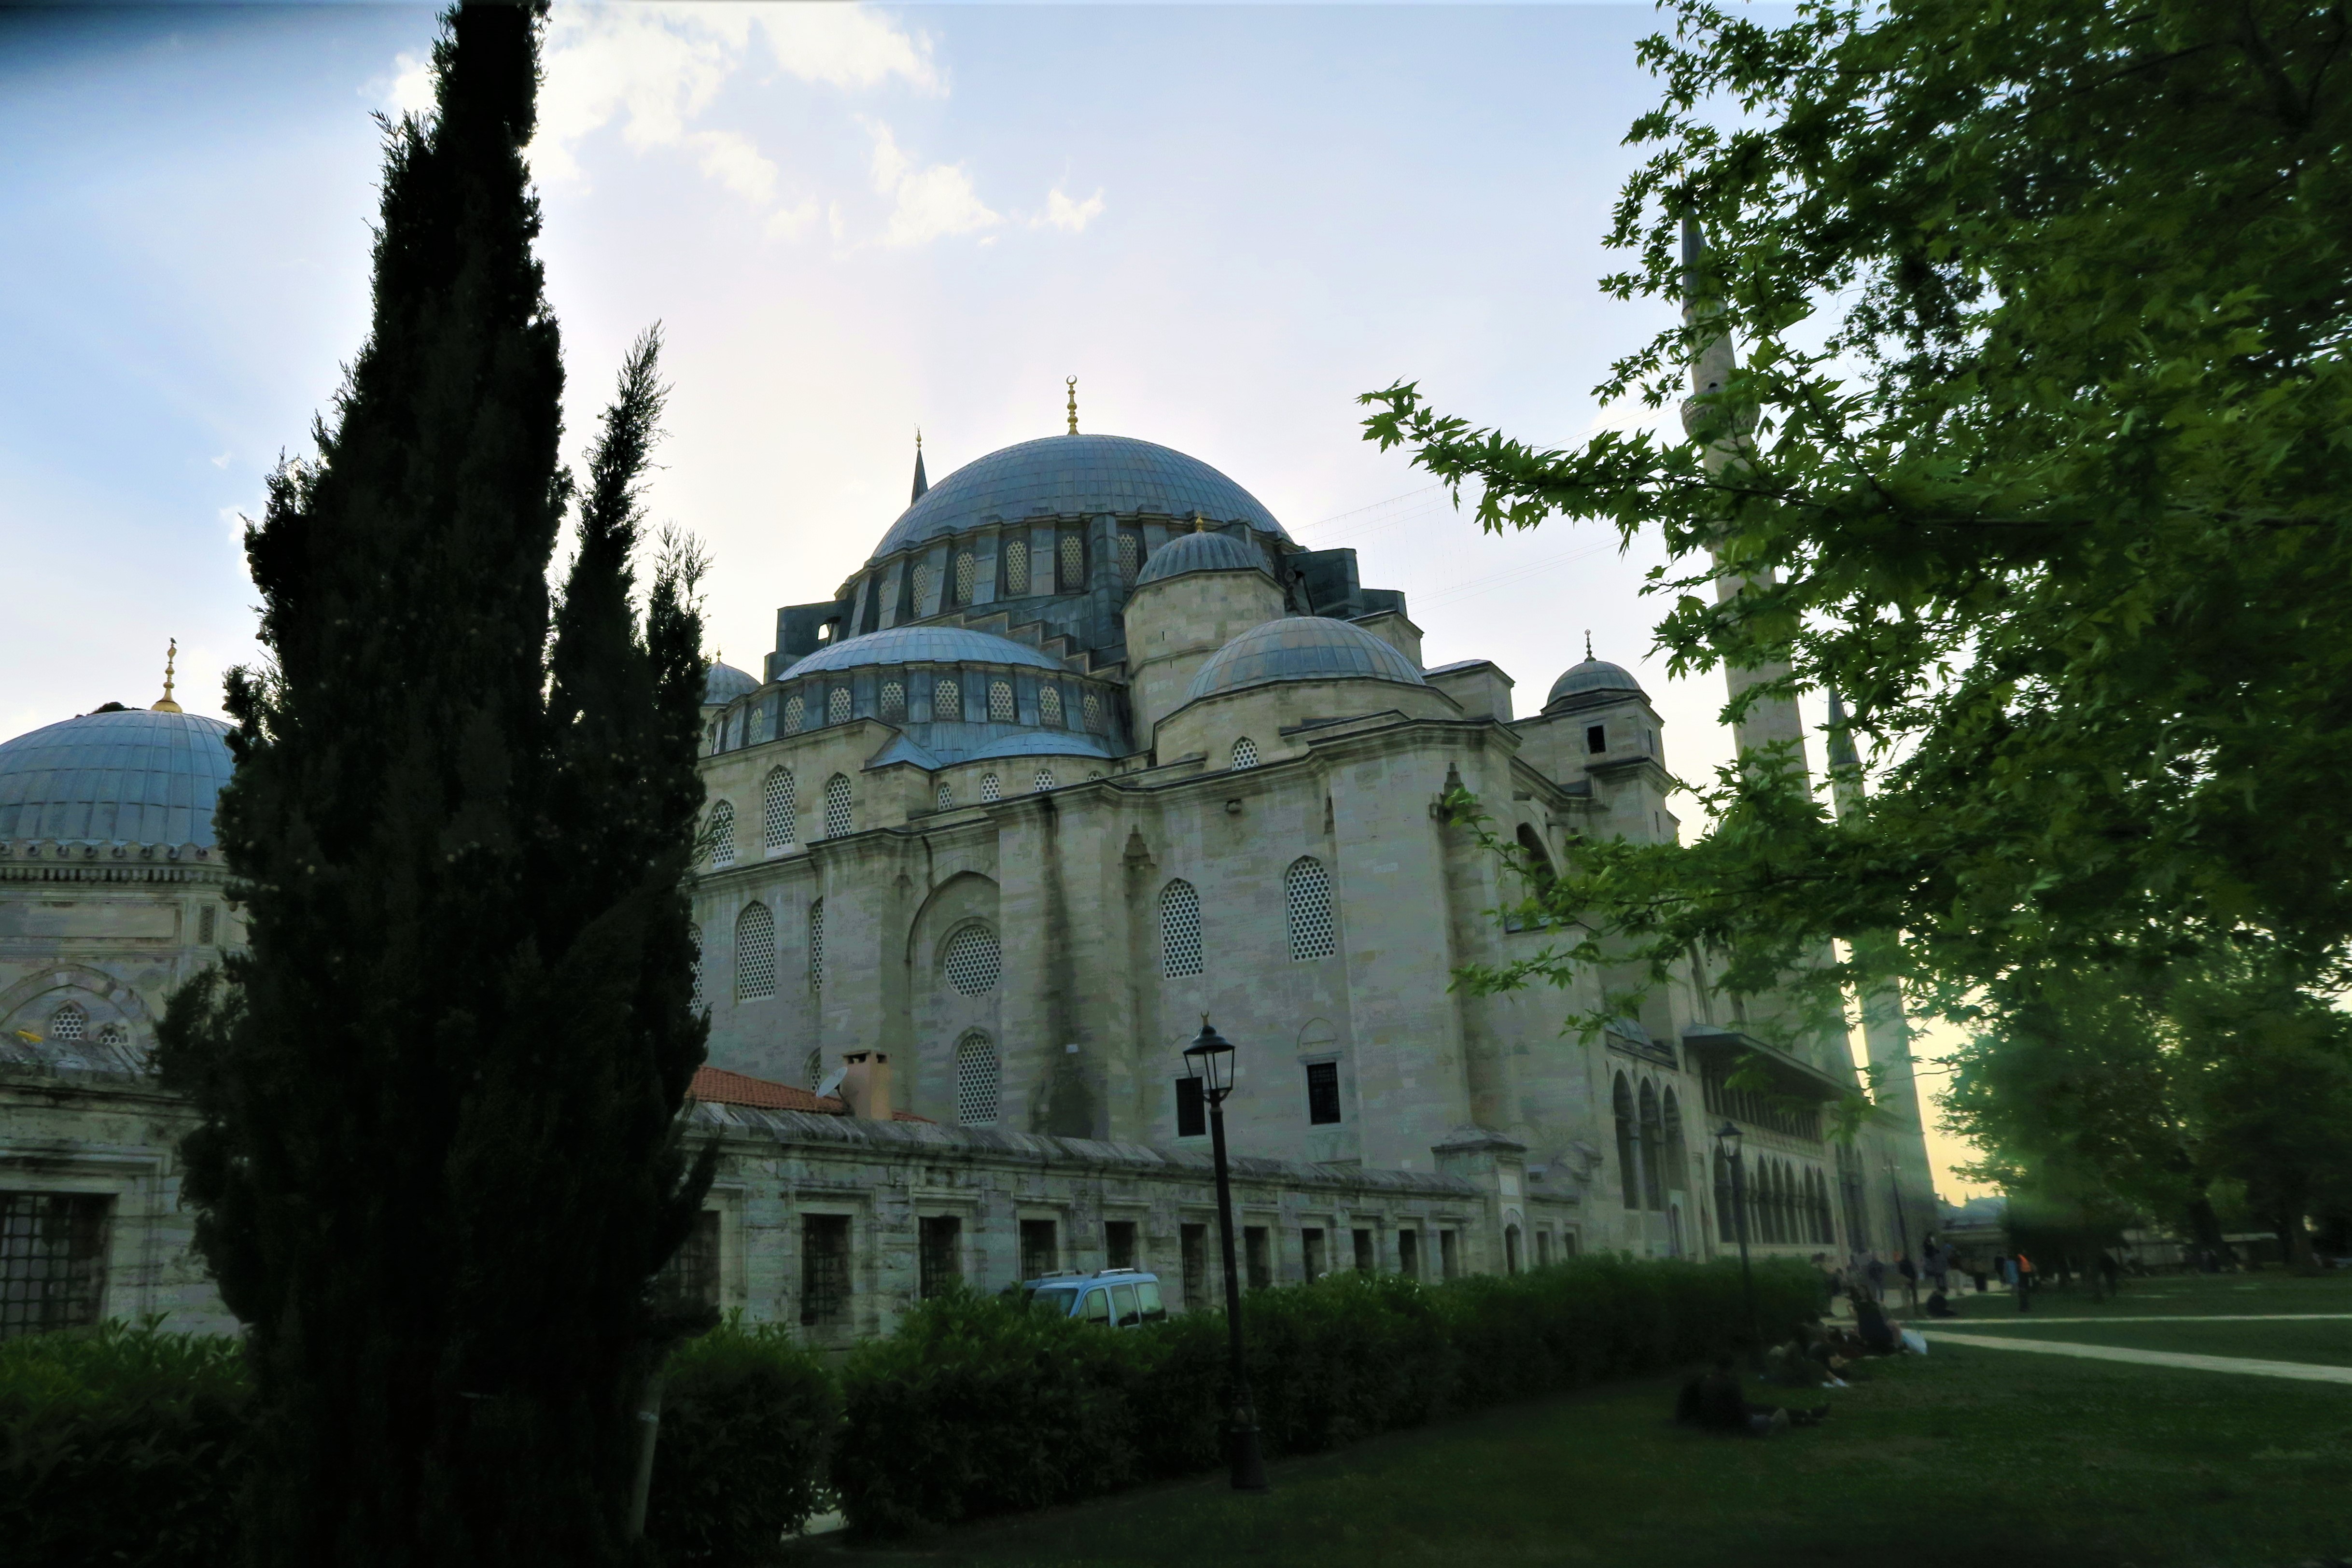
mosque, architecture, religion, islam, dome, art, beautiful, minaret, worship, landmark, building, byzantine architecture, place of worship, tree, sky, historic site, estate, tourist attraction, classical architecture, stately home, basilica, tomb, plant, mausoleum, medieval architecture, synagogue